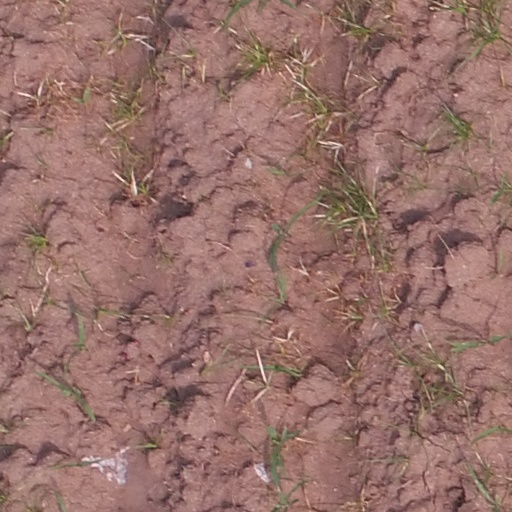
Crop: maize; corn